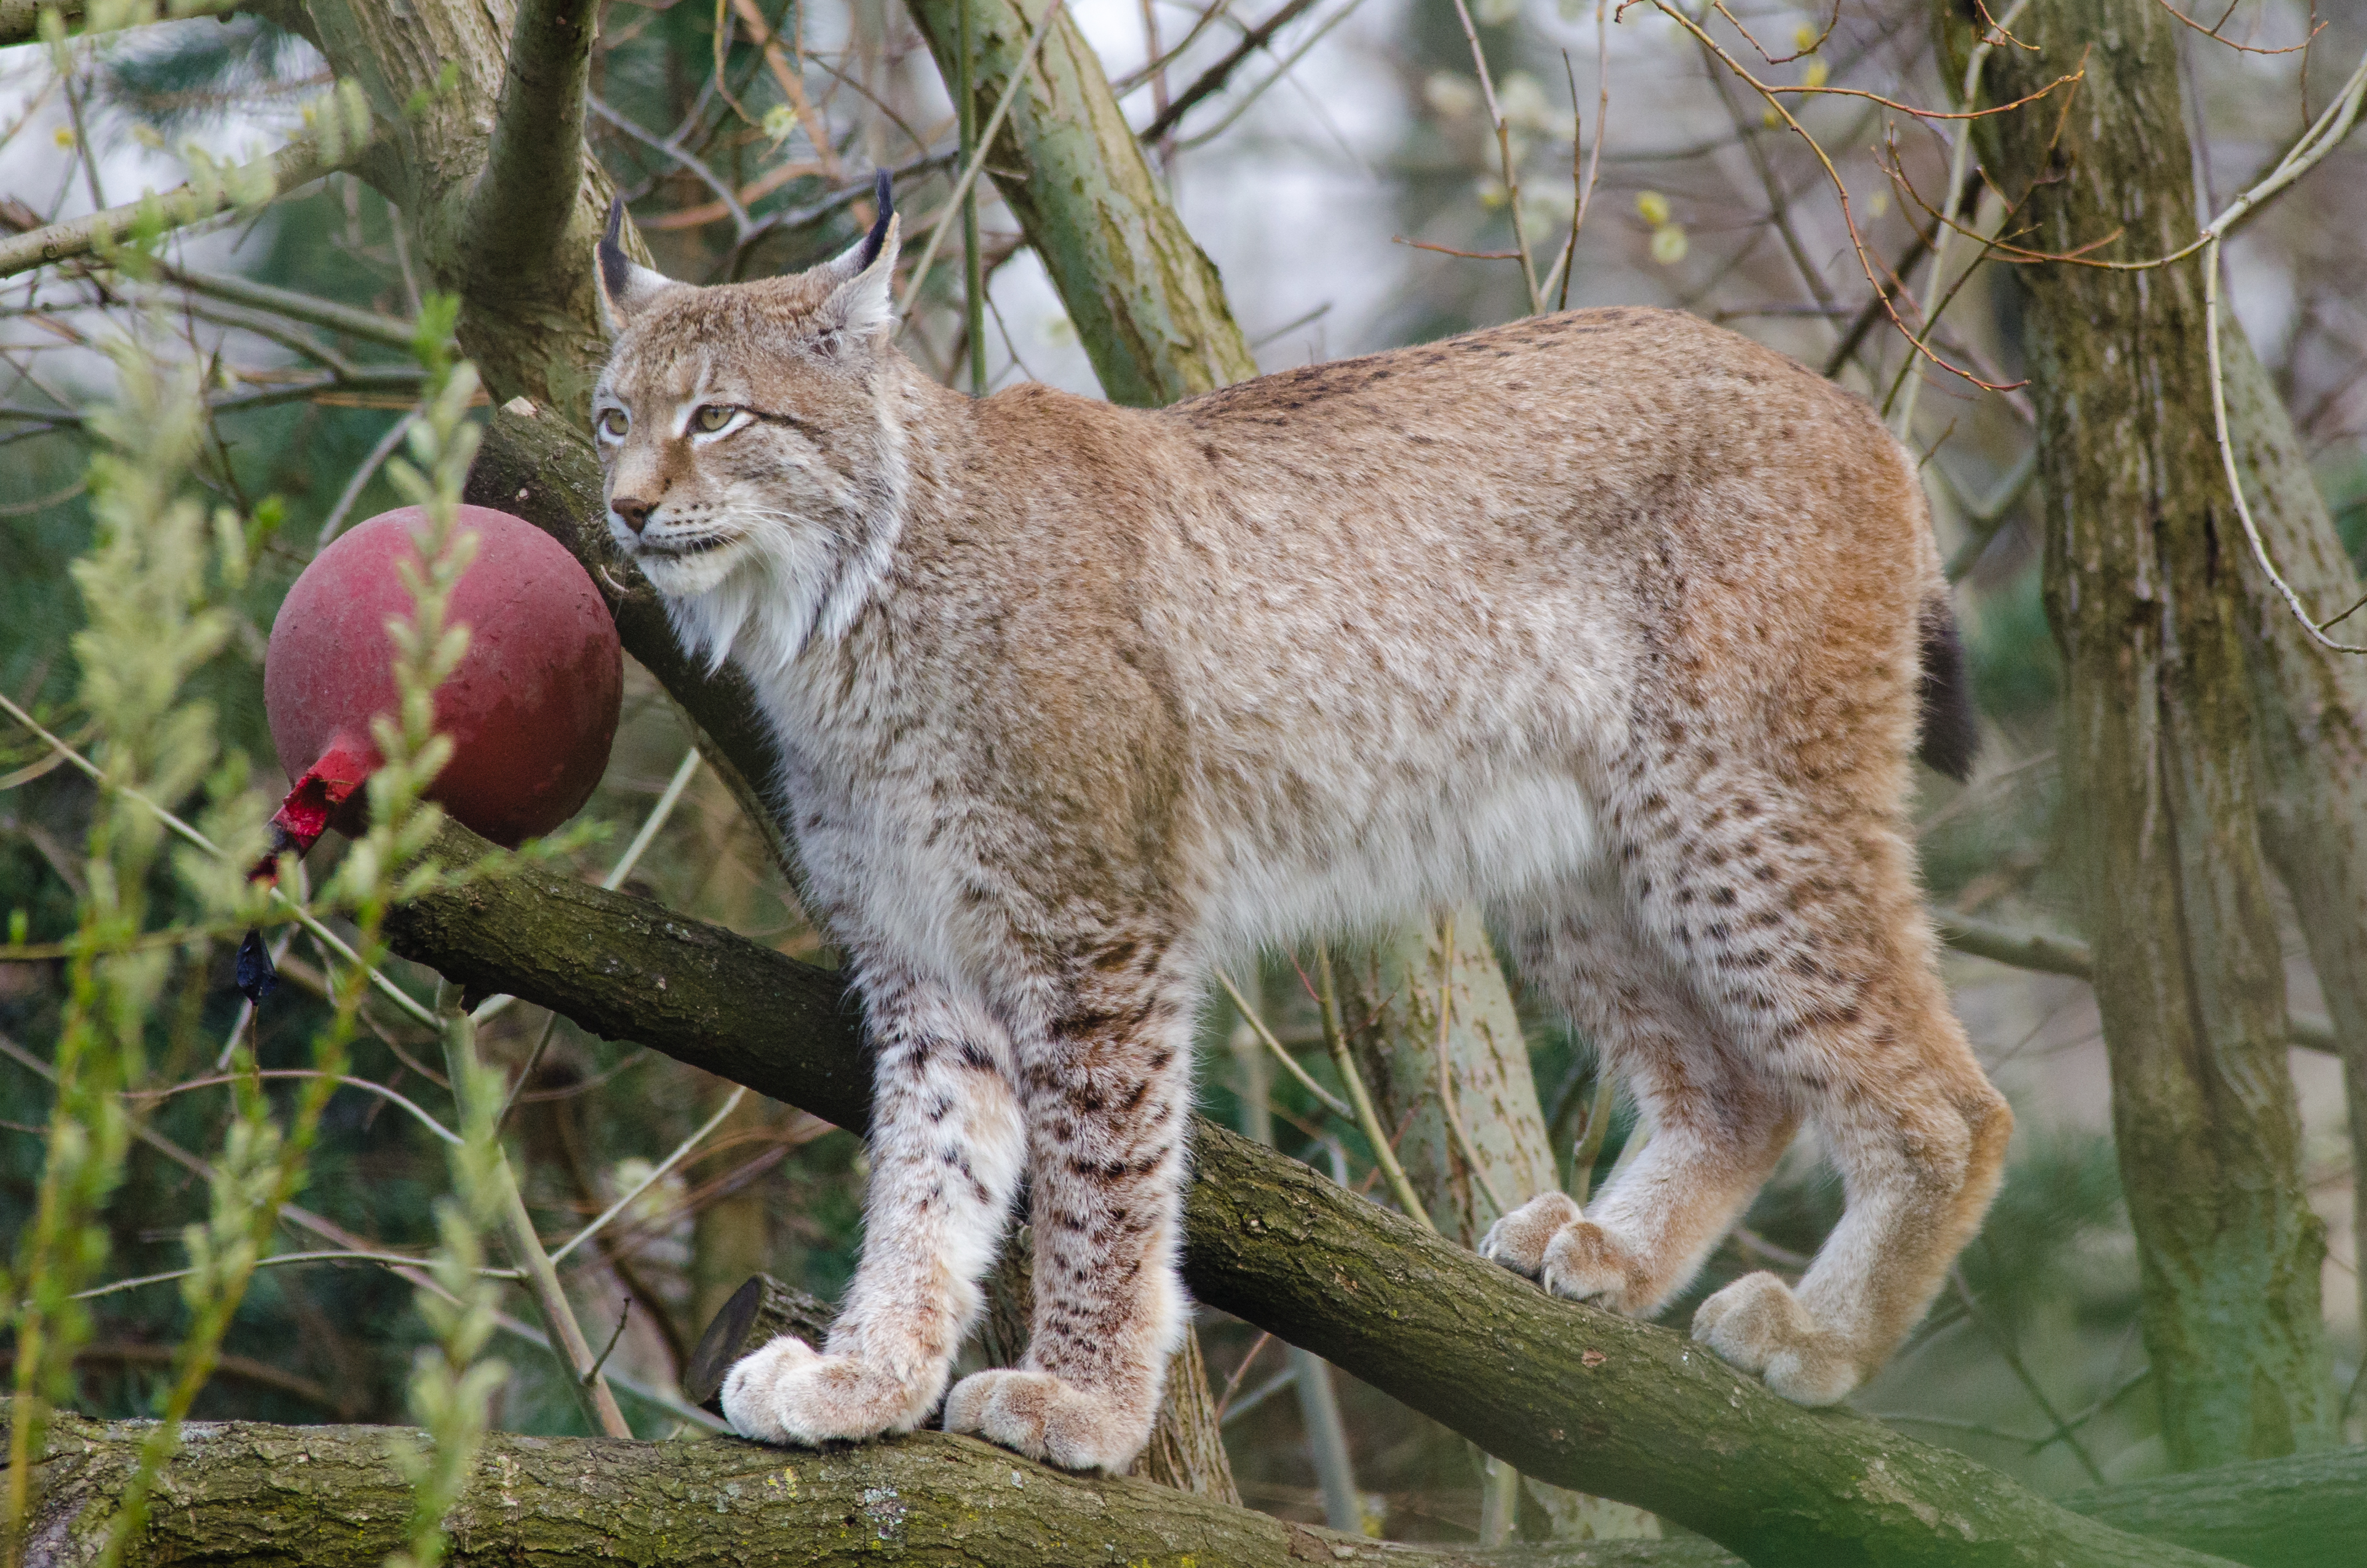
wildlife, zoo, cat, feline, mammal, nikon, fauna, ears, vertebrate, germany, deutschland, katze, d7000, tierpark, ohren, lynx, luchs, bobcat, puma, wild cat, small to medium sized cats, cat like mammal